Gonio (settlement)

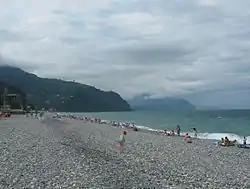
Gonio beach

Nowadays, Gonio is experiencing a tourism boom. Most tourists come from Tbilisi in the summer months. Gonio’s beaches are cleaner than Batumi's beaches (located 10 km to the north).